U.S.–Middle East Free Trade Area

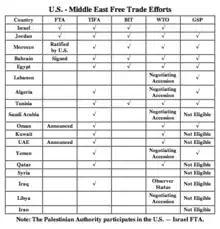
Screenshot from official US–MEFTA website, 15-11-2004

Additionally many potential MEFTA states are already members of the multilateral Greater Arab Free Trade Area.